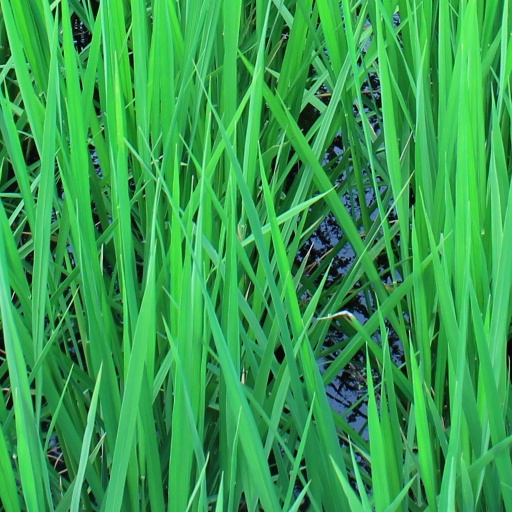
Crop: rice